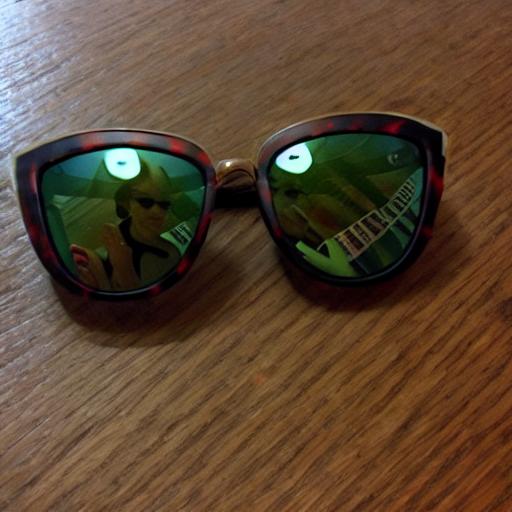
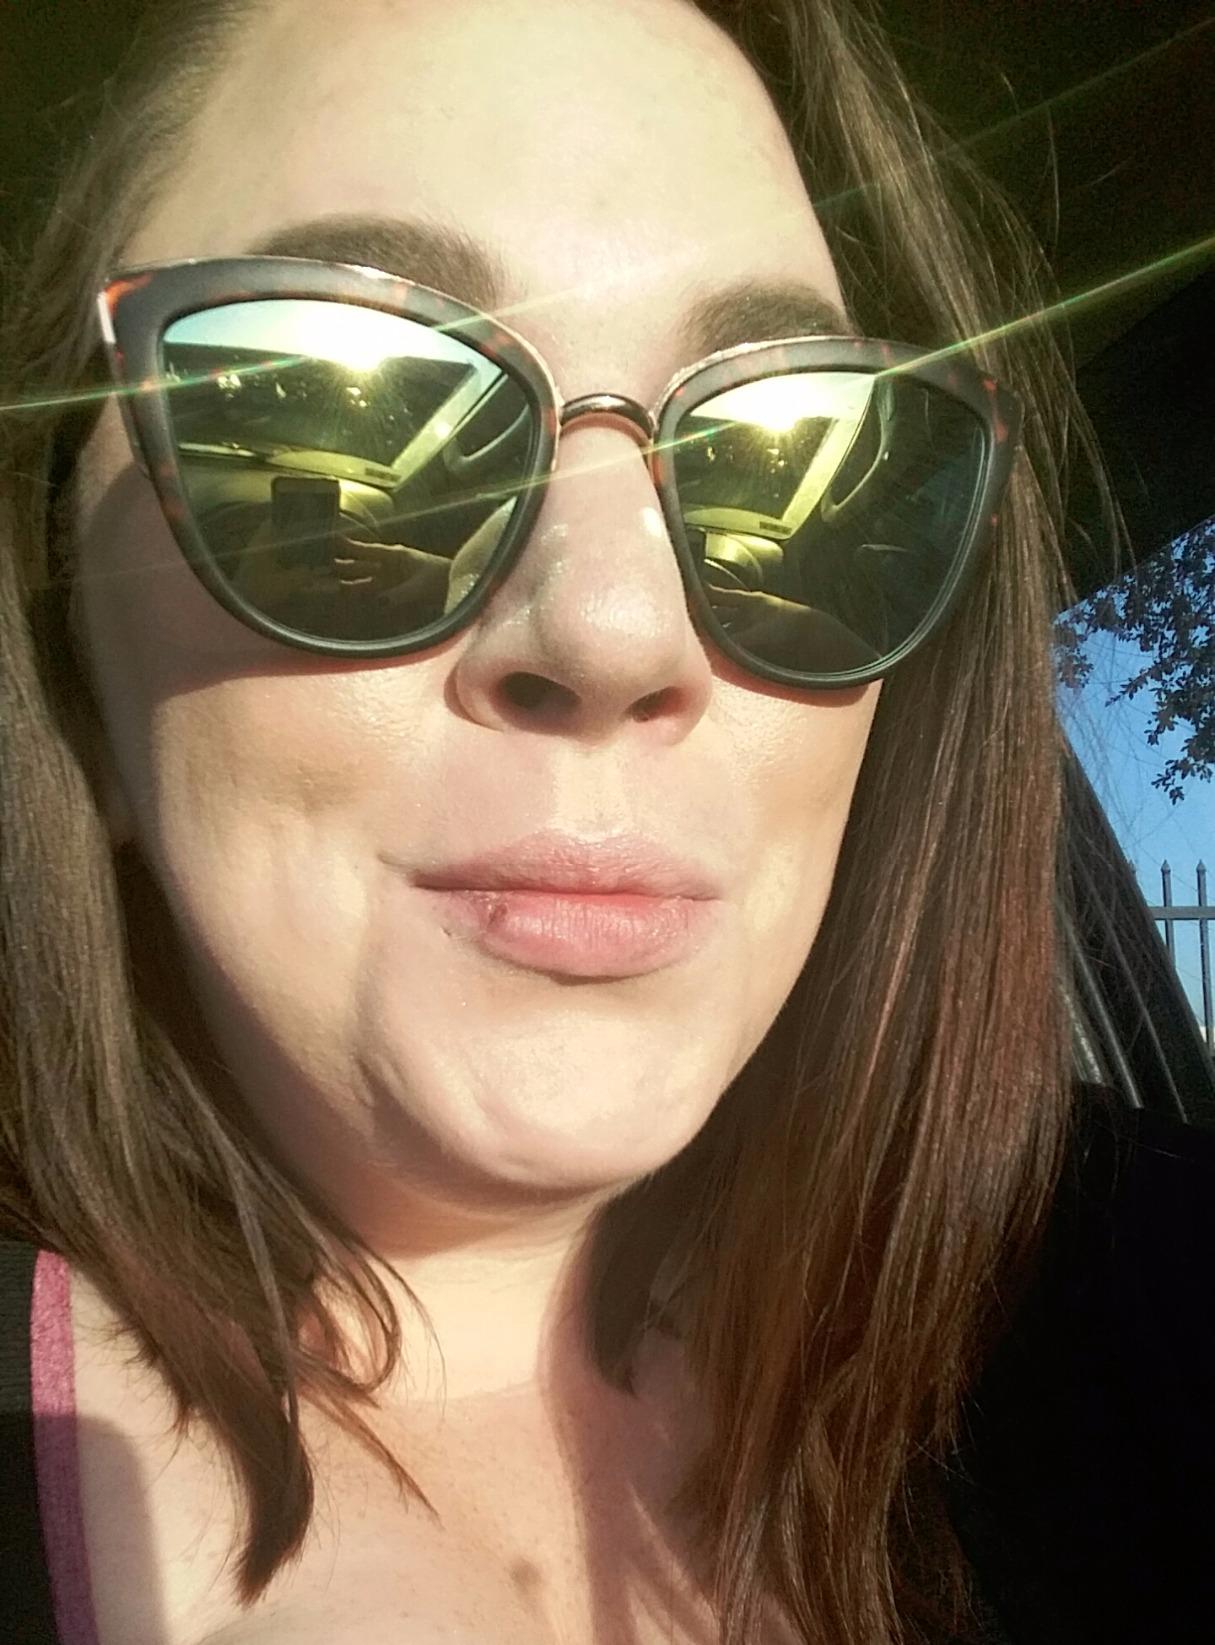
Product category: accessories_sunglasses
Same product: no